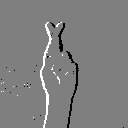
ASL letter: r